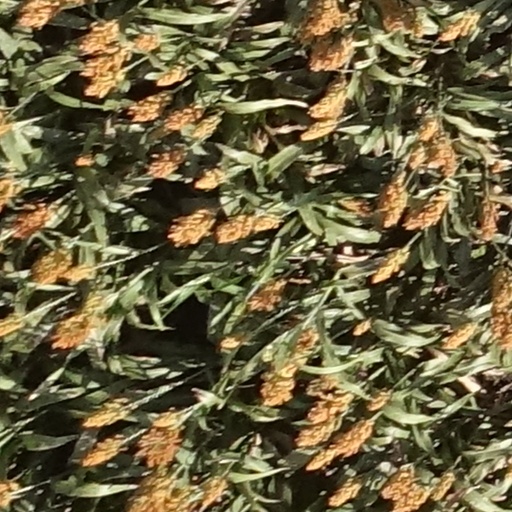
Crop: sorghum